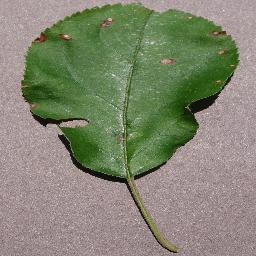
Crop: apple
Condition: black_rot